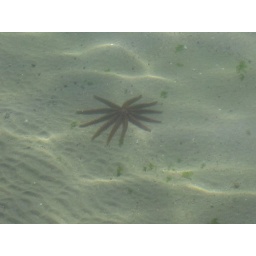
A star fish in the harbour - How clear is the water